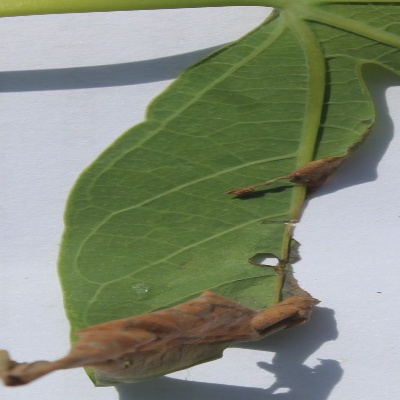
Crop: Cassava
Condition: bacterial blight